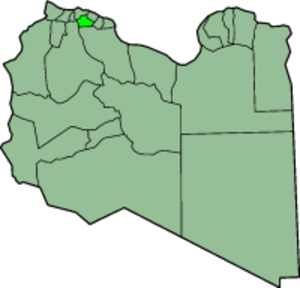
Tarhounah est un ancien district de Libye ayant existé de 1983 à 1995. Le district est situé au nord-ouest du pays dans le djebel Nefoussa, zone montagneuse à une quarantaine de kilomètres des côtes de la Méditerranée. La petite ville de Tarhounah en était le chef-lieu.